Staunton Way

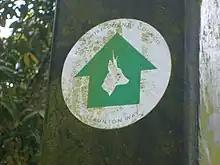
A Staunton Way waymarker.

The Staunton Way is a 20.5 mile recreational circular walk in Hampshire, southern England, that connects Queen Elizabeth Country Park to Staunton Country Park.